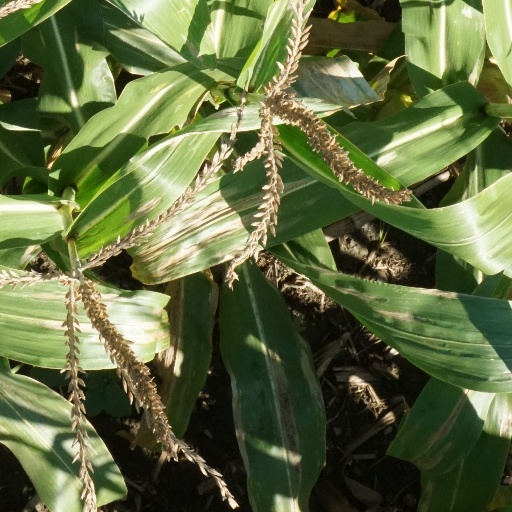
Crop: maize; corn